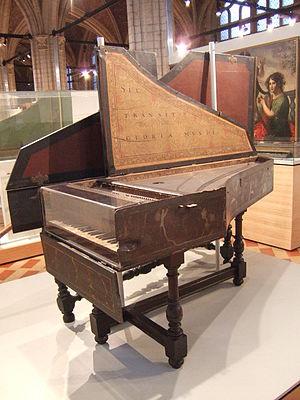
Clavecin de Andreas I Ruckers (Anvers, 1644) - Anvers, Vleeshuis Museum
La liste des biens classés de la Communauté flamande de Belgique est une liste de biens culturels mobiliers classés situés Région flamande.
Vleeshuis est le nom du bâtiment abritant, au Moyen Âge, la guilde des bouchers d'Anvers. Il est situé entre les rues Drie Hespenstraat, Repenstraat et Vleeshouwersstraat. La pente située entre Drie Hespenstraat et le Burchtgracht était connue sous le nom de Bloedberg
Andreas (I) Ruckers est un facteur de clavecins flamand actif à Anvers à la fin du XVIᵉ siècle et pendant la première moitié du XVIIᵉ siècle. On l'identifie aussi comme Andreas l'Ancien, pour le distinguer de son fils, Andreas le Jeune, qui reprit son atelier et poursuivit son activité. Il est le premier fils du fondateur de la célèbre famille Ruckers, Hans l'Ancien et continue l'activité de ce dernier comme son frère aîné Ioannes.